NOS (operating system)

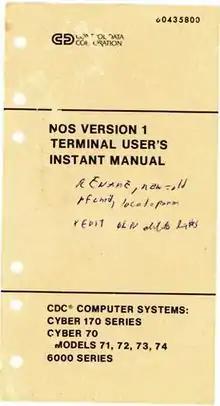
CDC NOS Version 1 Terminal User's Instant Manual

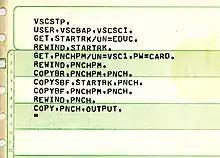
A batch file to get the file STARTRK and output it to the card punch

NOS (Network Operating System) is a discontinued operating system with time-sharing capabilities, written by Control Data Corporation in 1975.